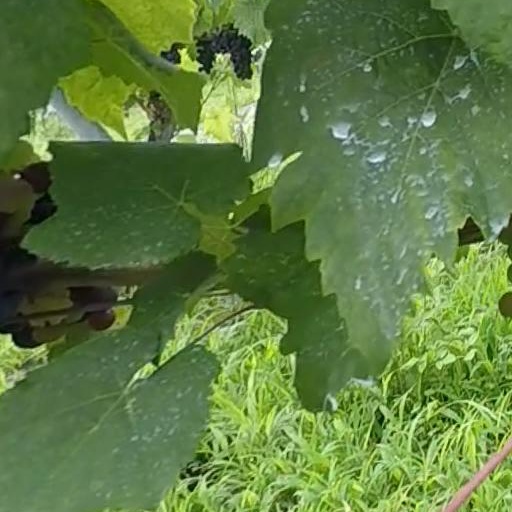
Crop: grape